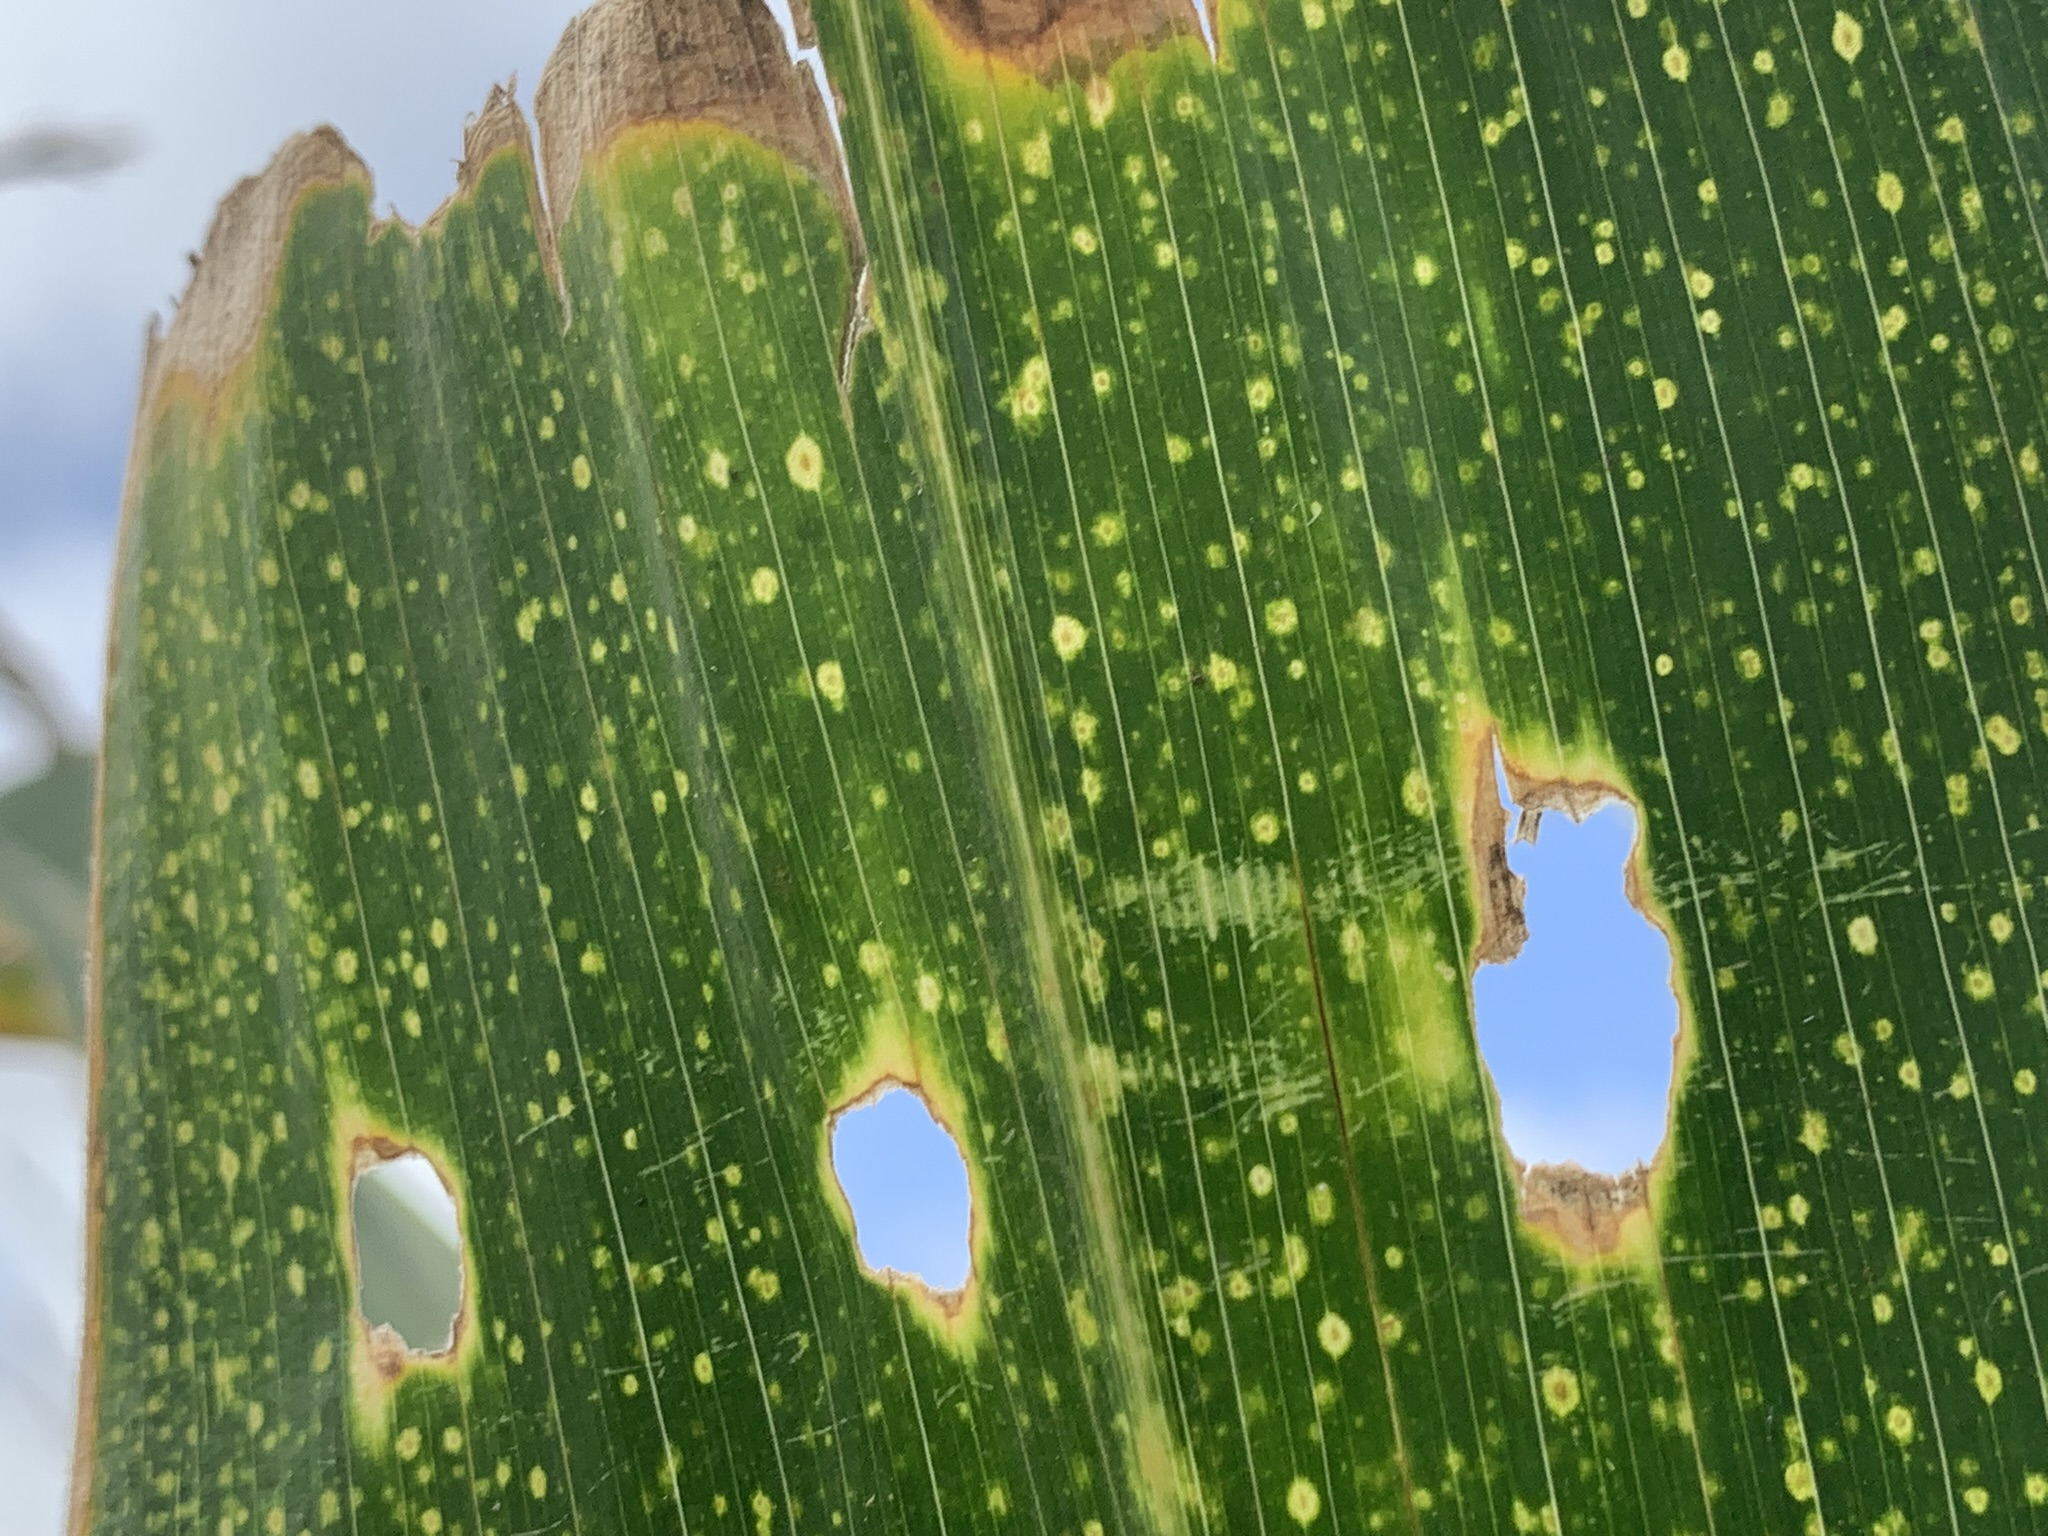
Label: MLN